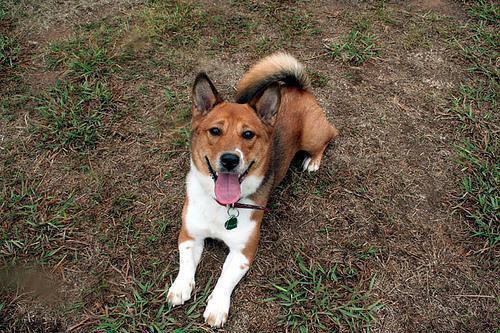
Cardigan